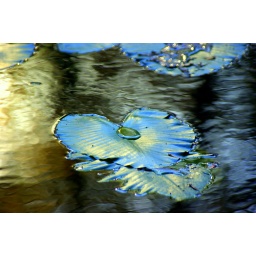
moving water under bridge off racetrack road, known as st.johns canoe trail